Acetyl-CoA synthetase

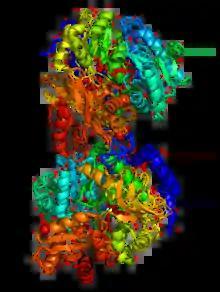
3D structure of ACS (1PG3) using PyMol software.

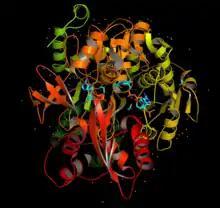
Axial view of ACS (1PG3) showing ligands bound to active site. Ligands used for crystallization (in image) are adenosine-5'-propylphosphate, CoA and ethanediol.

The role of the ACS enzyme is to combine acetate and Coenzyme A to form acetyl-CoA, however its significance is much larger. The most well known function of the product from this enzymatic reaction is the use of acetyl-CoA in the role of the TCA cycle as well as in the production of fatty acid. This enzyme is vital to the action of histone acetylation as well as gene regulation. The effect this acetylation has is far reaching in mammals. It has been shown that downregulation of the acs gene in the hippocampal region of mice results in lower levels of histone acetylation, but also impairs the long-term spatial memory of the animal. This result points to a link between cellular metabolism, gene regulation and cognitive function. This enzyme has shown to be an interesting biomarker for the presence of tumors in colorectal carcinomas. When the gene is present, the cells are able to take in acetate as a food source to convert it to acetyl-CoA during stressed conditions. In the cases of advanced carcinoma tumors, the genes for this enzyme were down regulated and indicated a poor 5-year survival rate. Expression of the enzyme has also been linked to the development of metastatic tumor nodes, leading to a poor survival rate in patients with renal cell carcinomas.